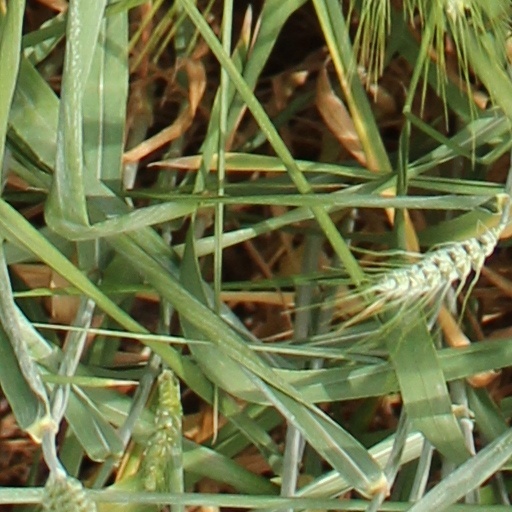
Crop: wheat